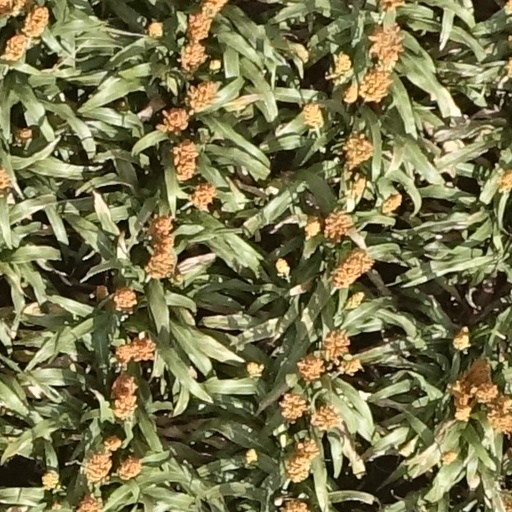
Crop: sorghum